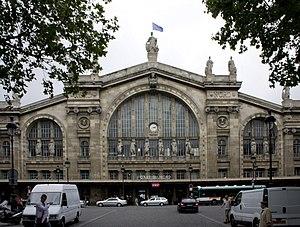
Cet article recense les monuments historiques du 10ᵉ arrondissement de Paris, en France.